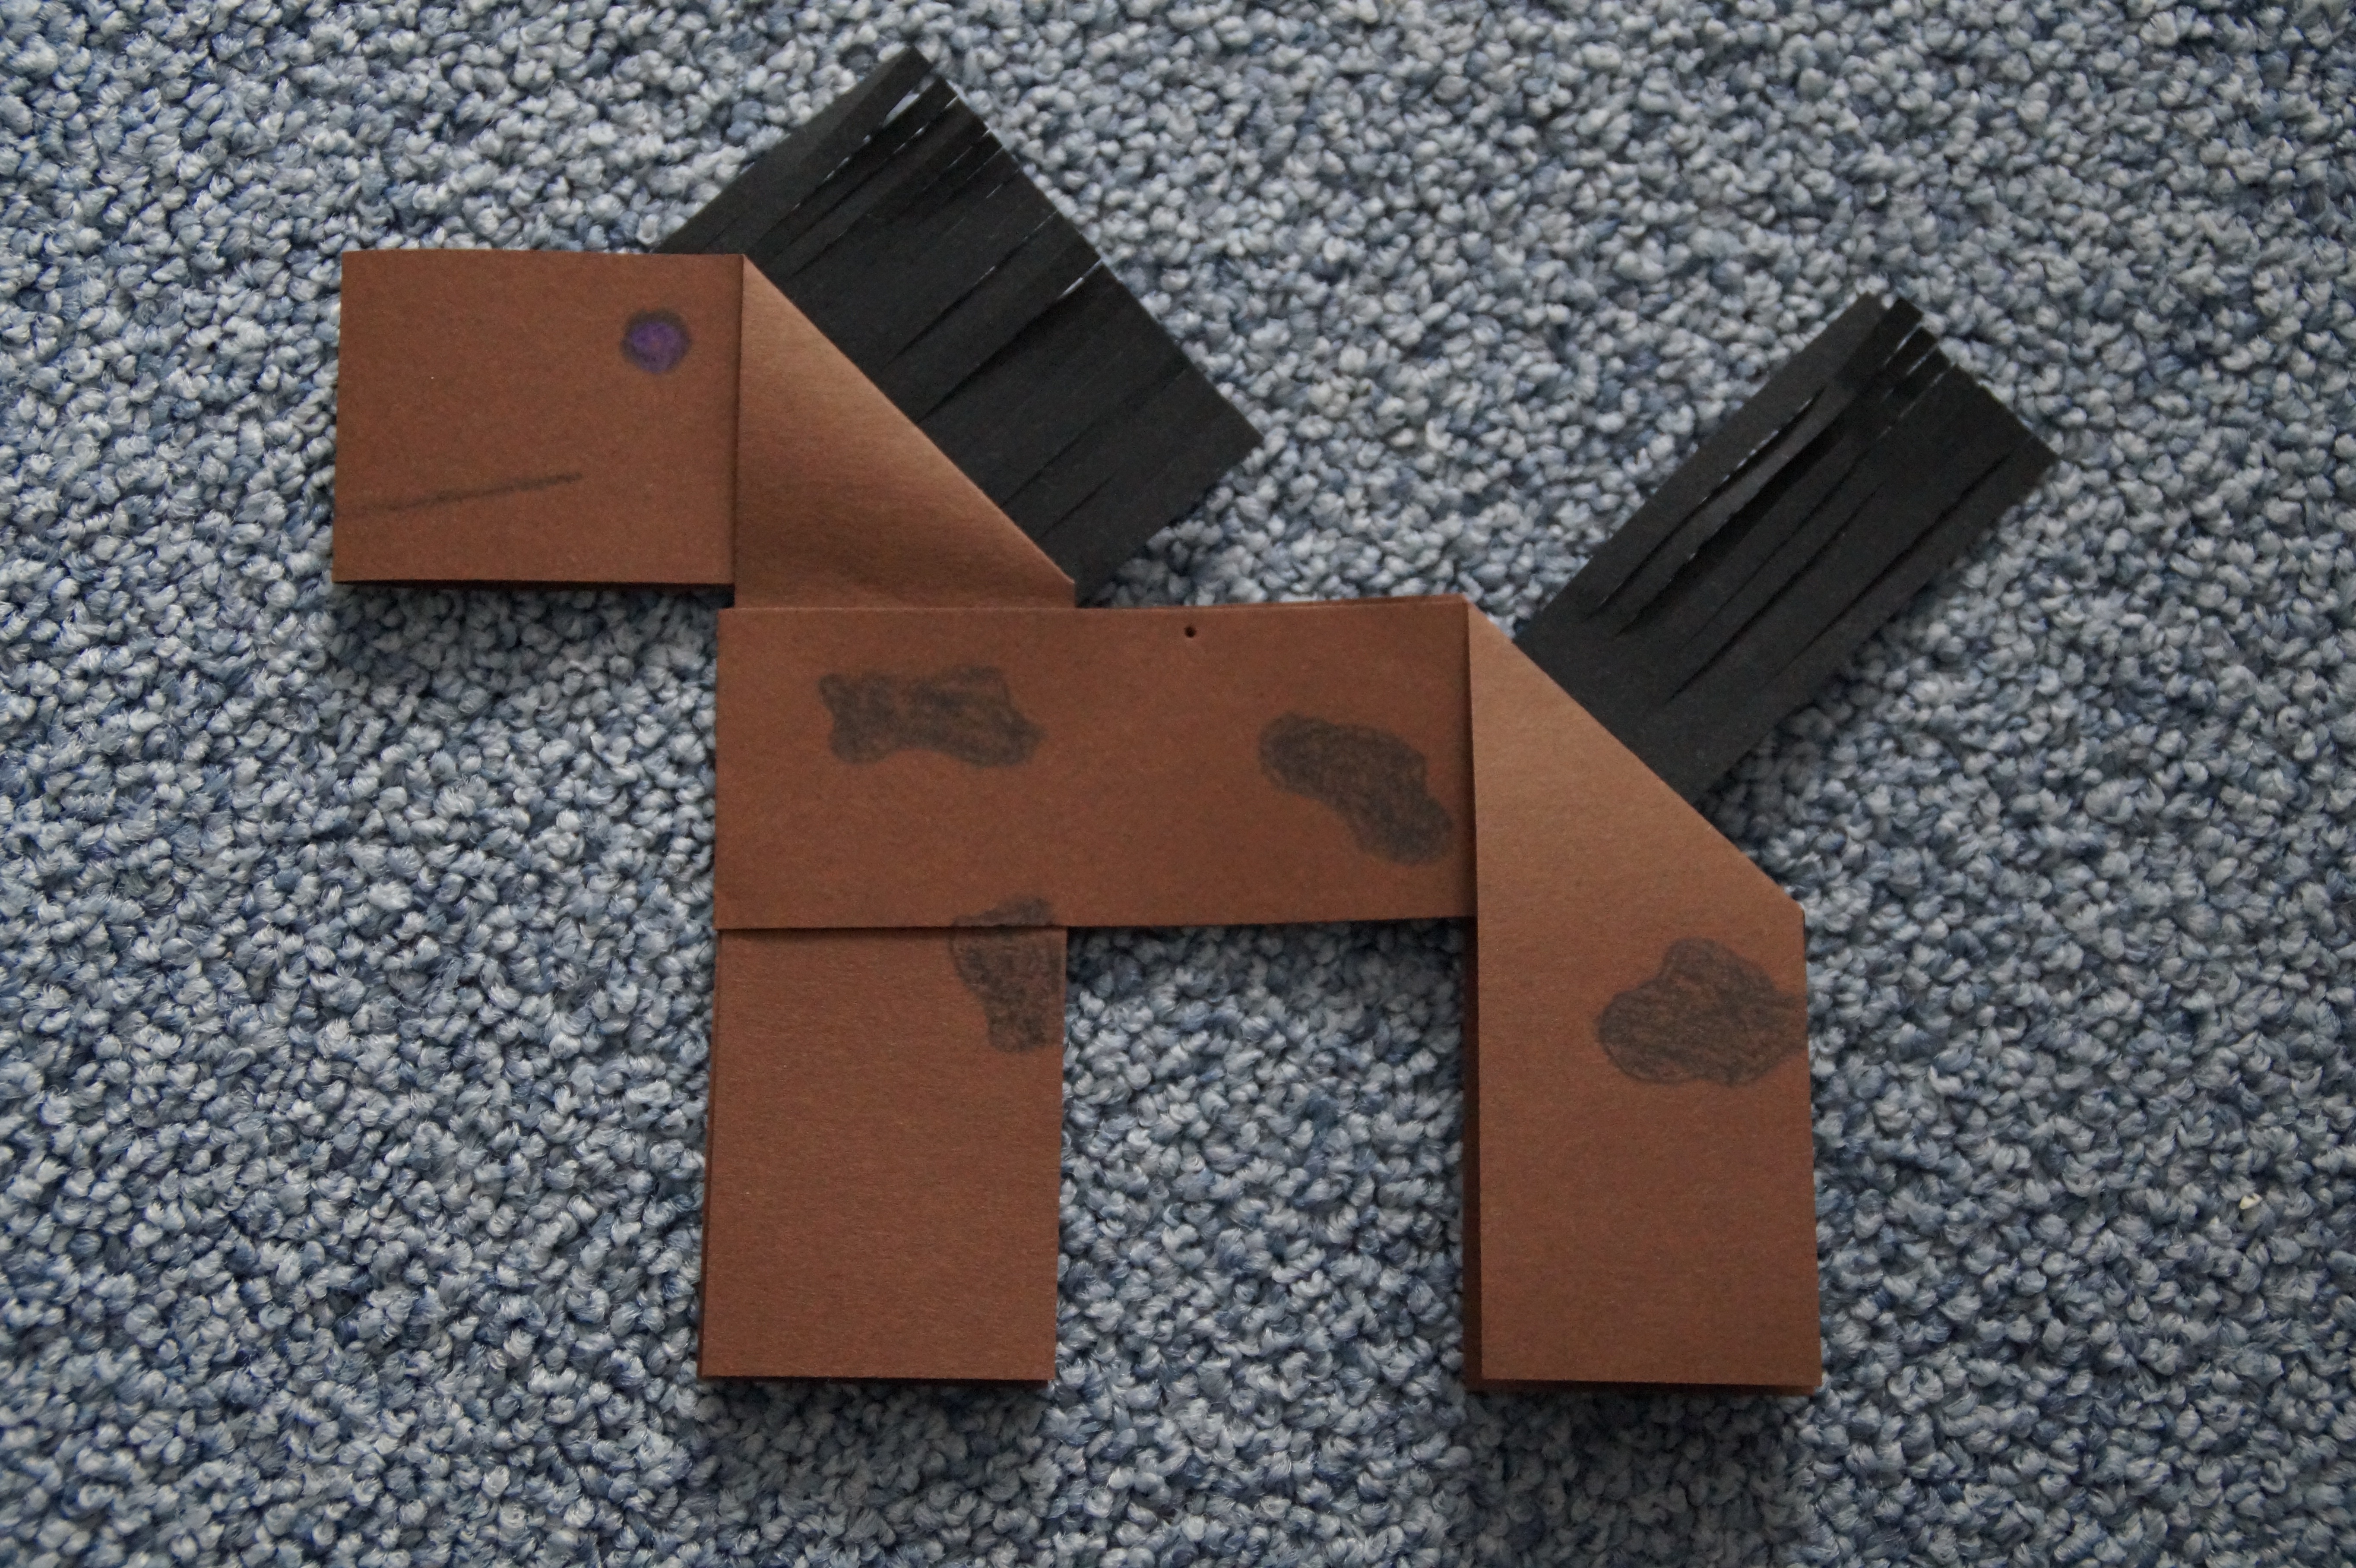
wood, number, decoration, symbol, horse, covered, homemade, material, product, font, kindergarten, fold, folded, tinkered, handicraft, tinker, do it yourself, seahorses, folding work